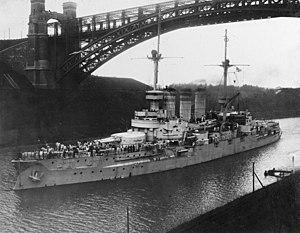
Le SMS Lothringen est le cinquième et dernier cuirassé pré-dreadnougth de la classe Braunschweig, construit par la marine impériale allemande et lancé en 1902. Ses sister-ships sont les SMS Braunschweig, SMS Elsaß, SMS Hessen et SMS Preußen.
La classe Braunschweig est une série de cinq cuirassés pré-Dreadnought construite au début du XXᵉ siècle pour la Marine impériale allemande. Ils portent les noms de différents états allemands.